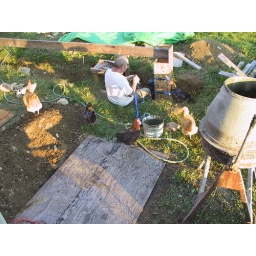
The next addition the chickens plan to add by themselves. They watch everything Glenn does, the little sidewalk superintendants.